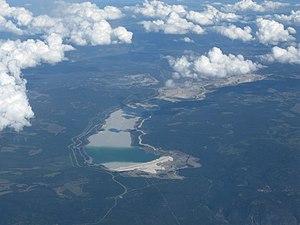
La mine de Highland Valley est une mine à ciel ouvert de cuivre et de molybdène située en Colombie-Britannique au Canada. Elle appartient à Teck Resources. Elle est composée de plusieurs sites adjacents.